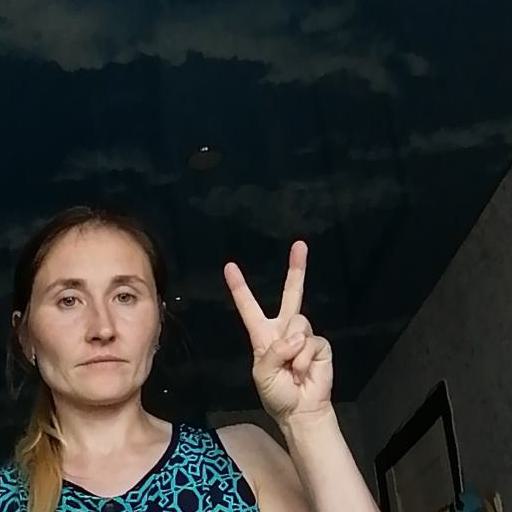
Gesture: peace